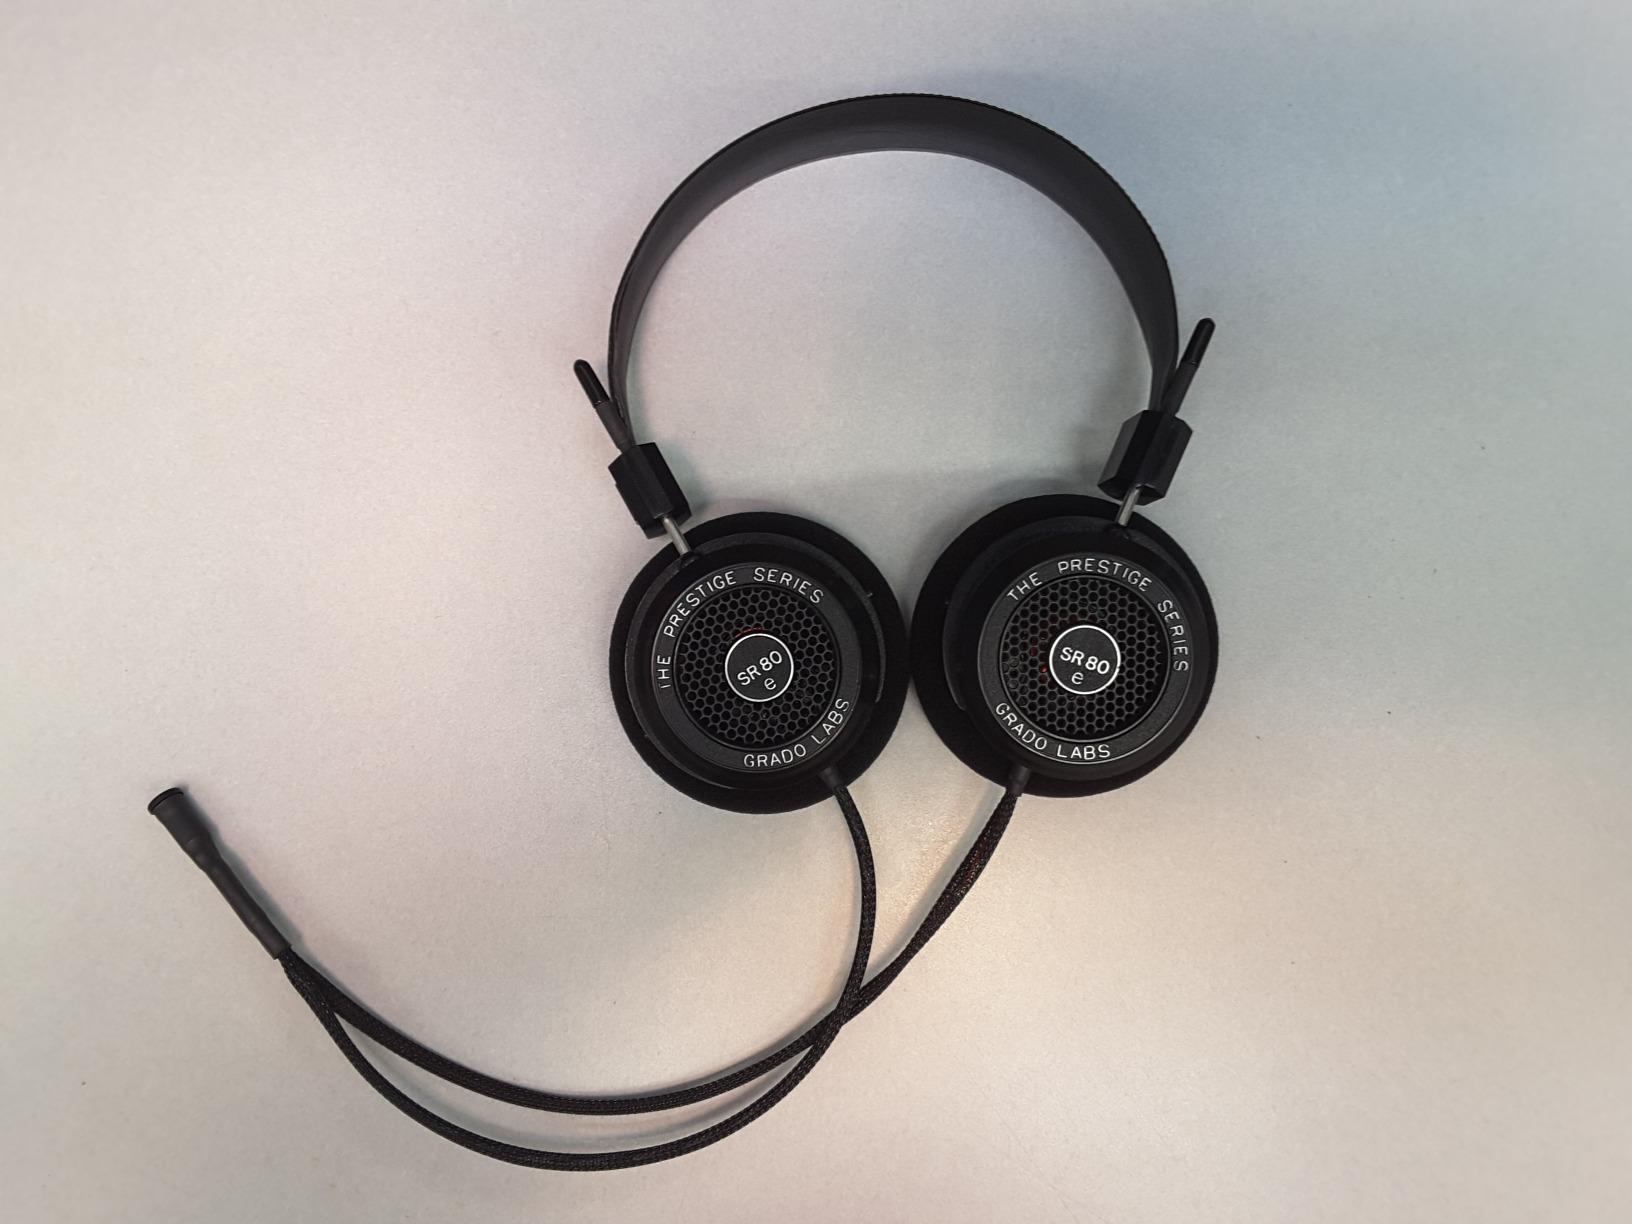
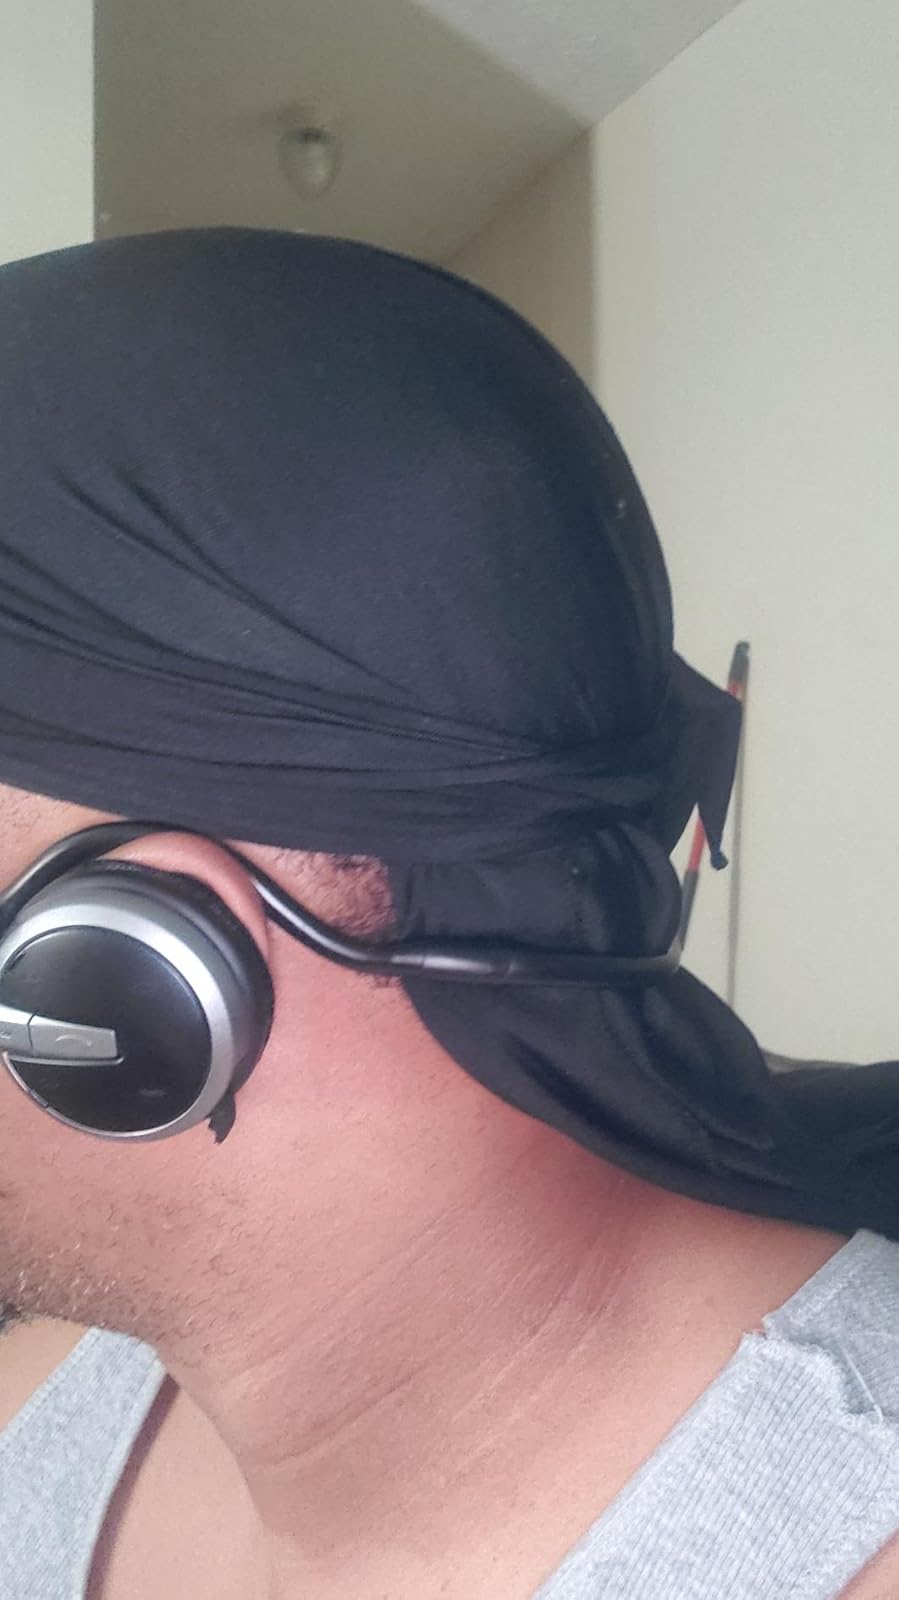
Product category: headphones
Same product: no